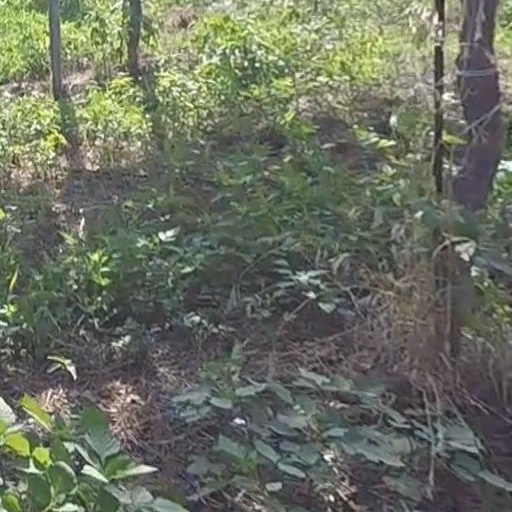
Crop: grape